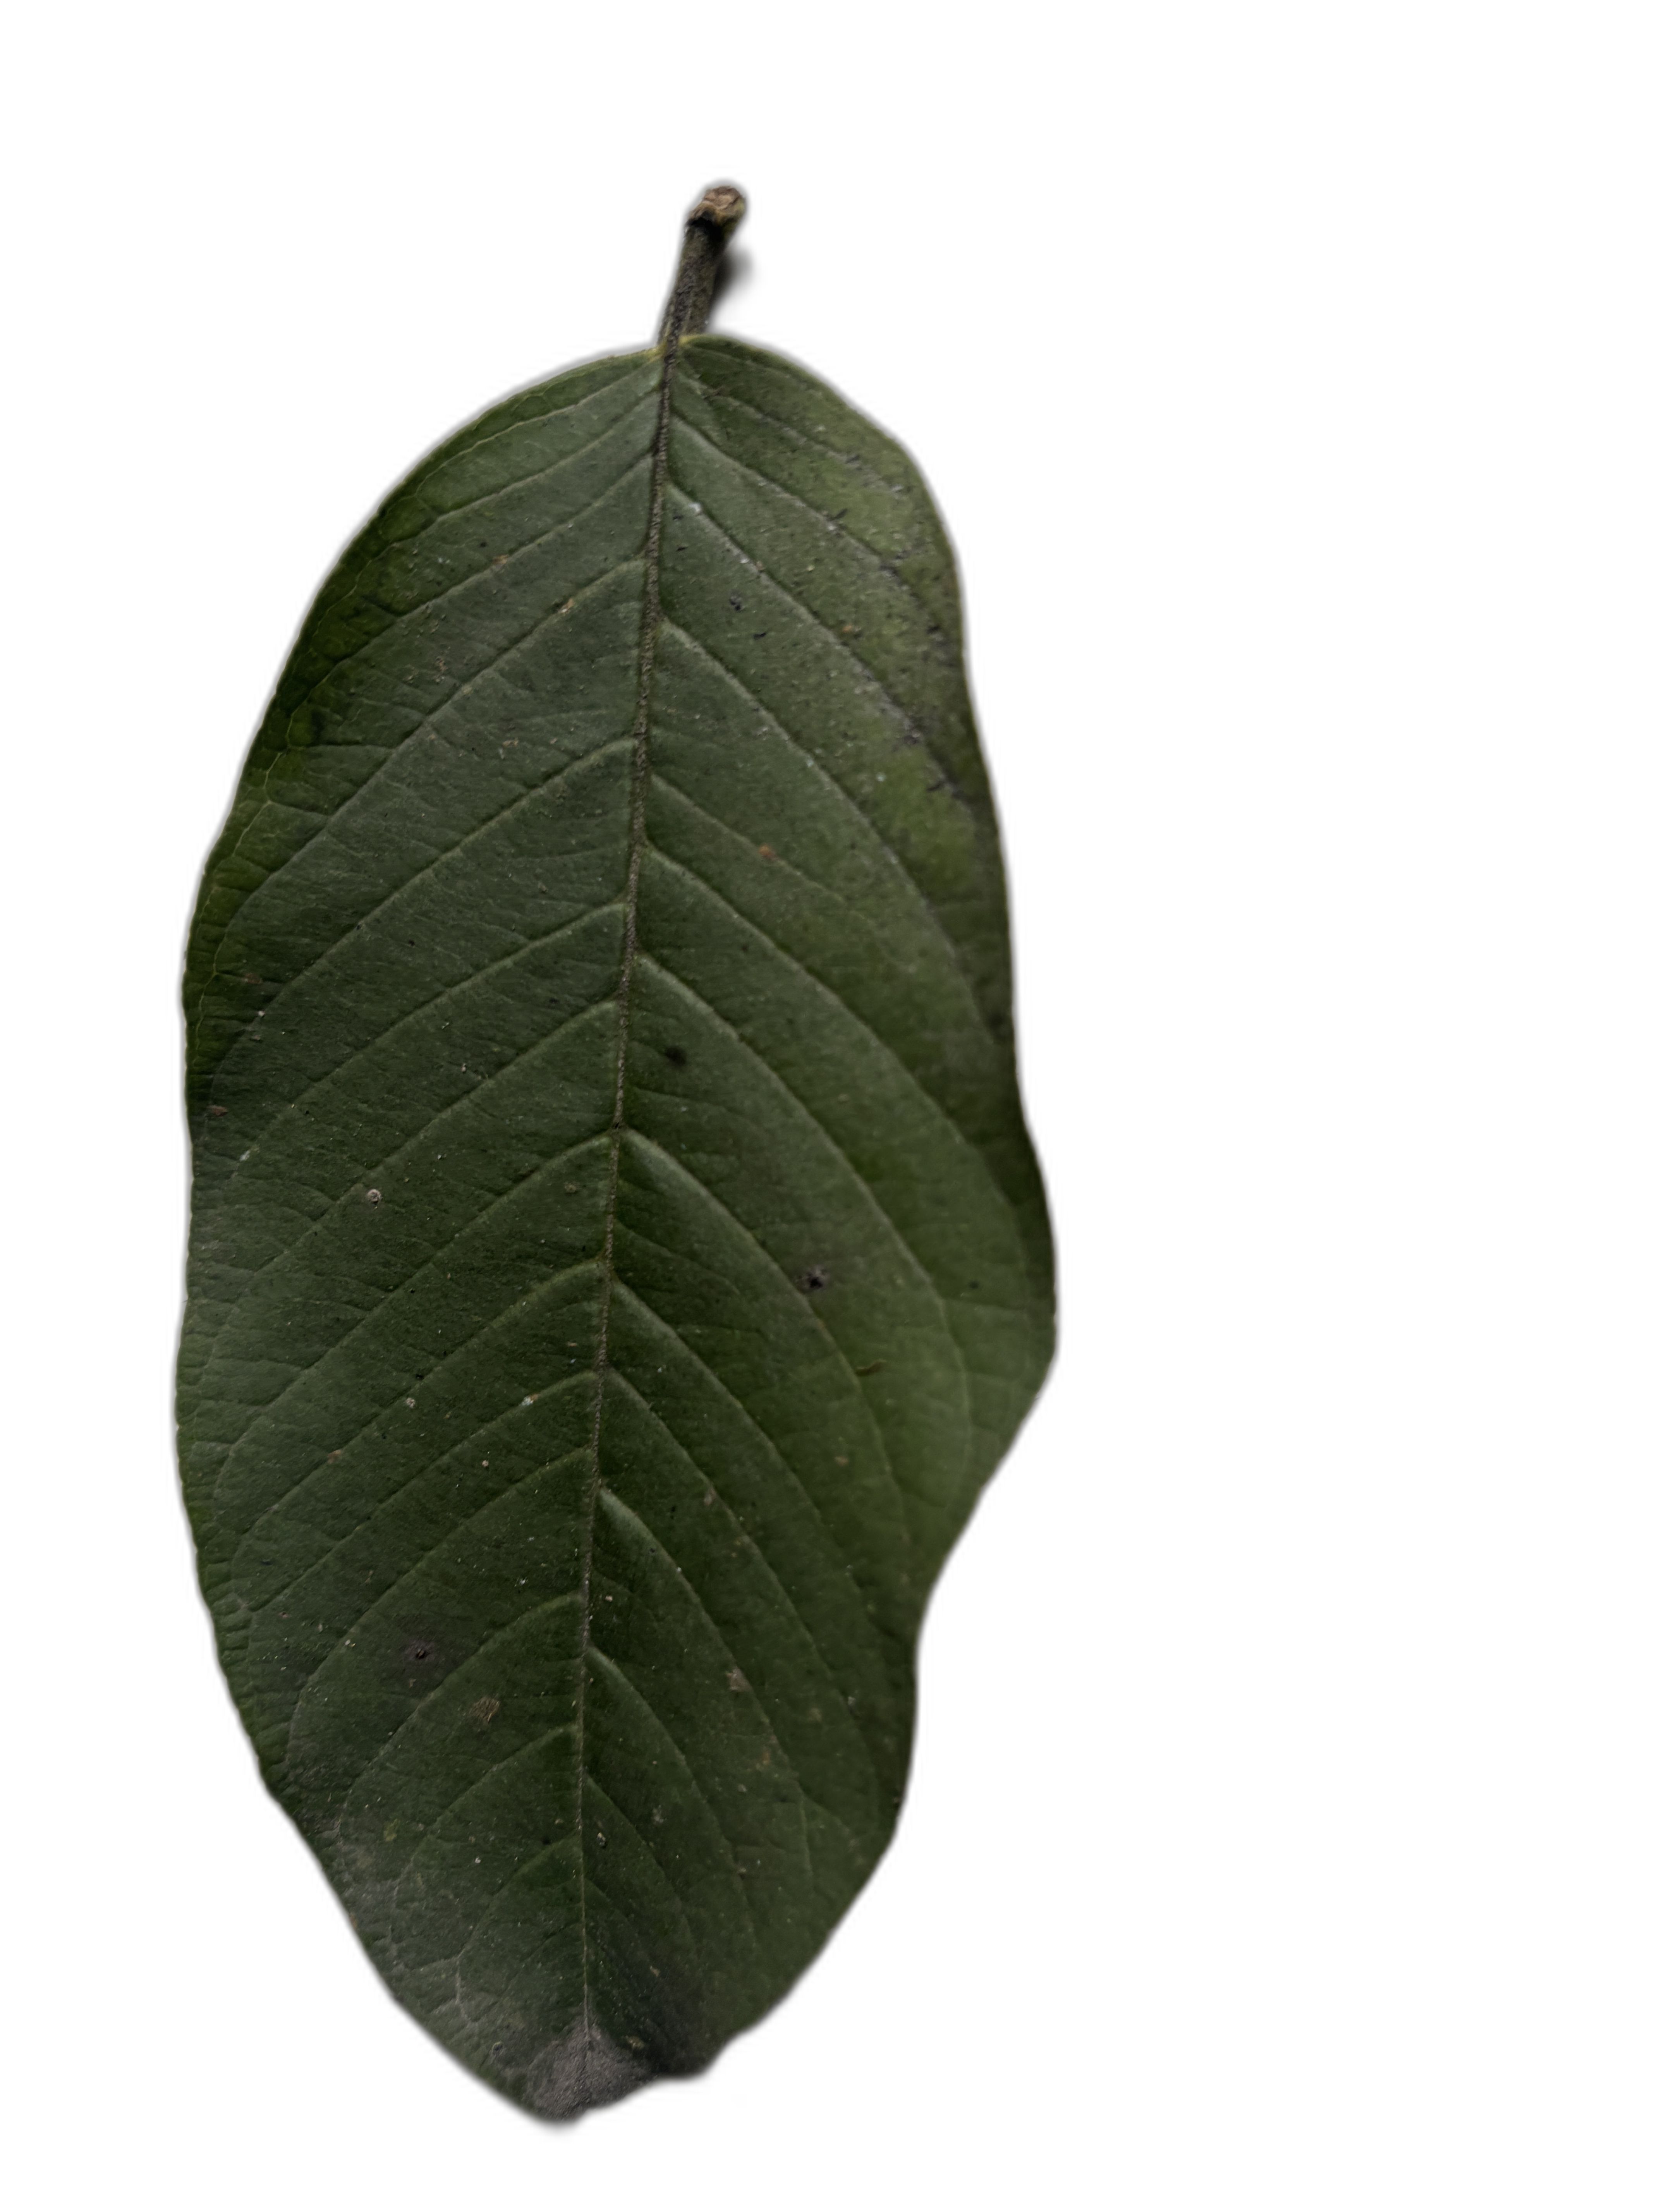
Plant part: leaf
Disease: Healthy